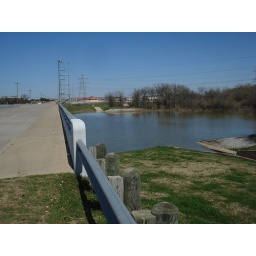
The normal path through the park was under water and I had to take the highway bridge.